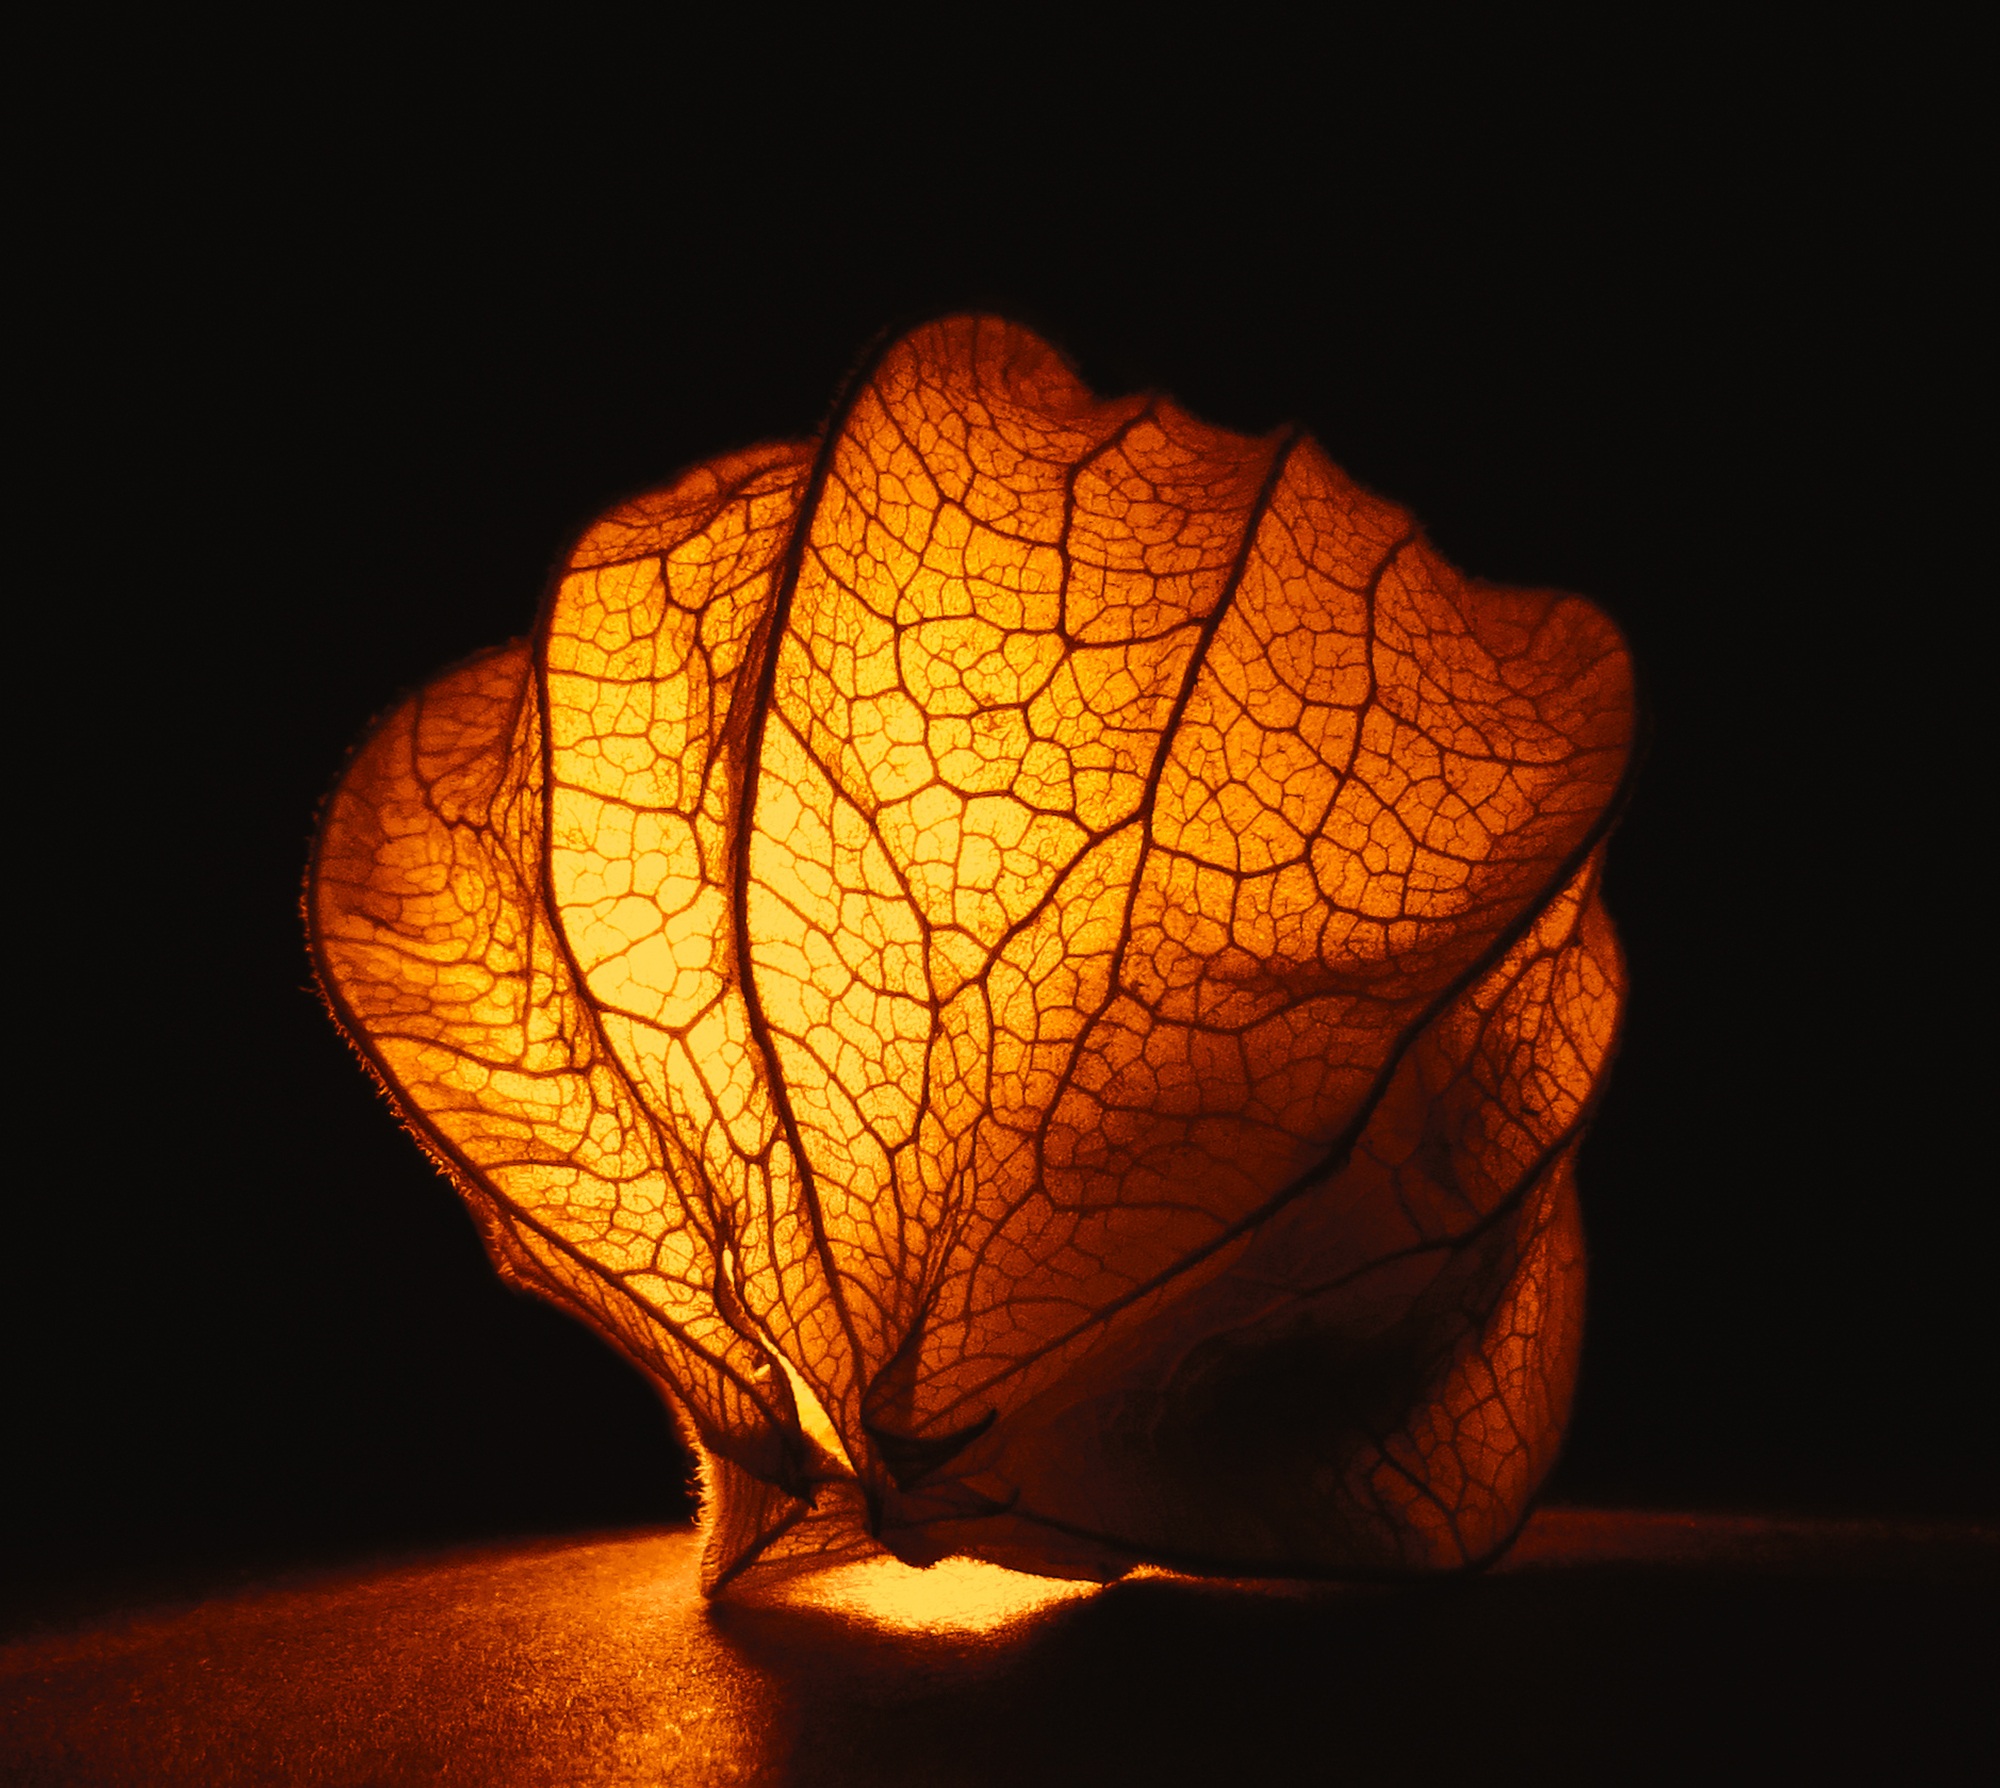
tree, light, plant, fruit, sunlight, leaf, flower, petal, orange, reflection, red, produce, color, macro, autumn, darkness, yellow, healthy, close, maple leaf, close up, fruits, vitamins, physalis, sour, macro photography, fruity, plant stem, capsule gooseberry